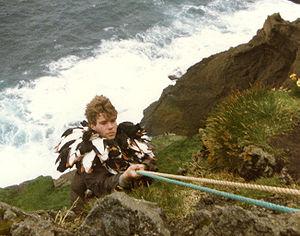
Les îles Vestmann sont un archipel d'Islande situé dans l'océan Atlantique, dans le Sud du pays. Toutes les îles sont inhabitées hormis la plus grande, Heimaey, peuplée de 4 142 habitants qui vivent principalement de la pêche. L'île de Surtsey, la plus au sud de l'archipel et point le plus méridional de l'Islande, est née en 1963 d'une éruption volcanique.